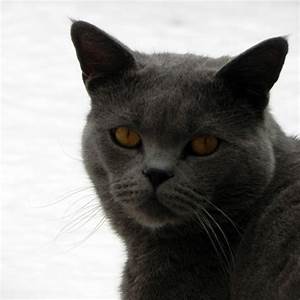
Label: cat